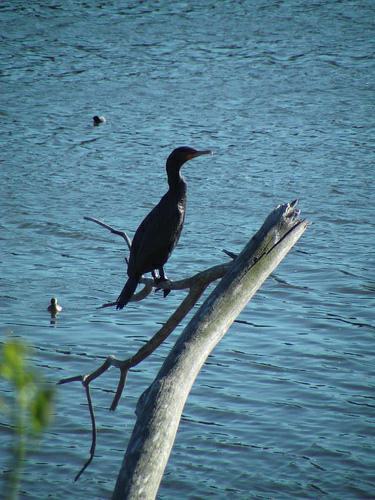
A photo of a brandt cormorant